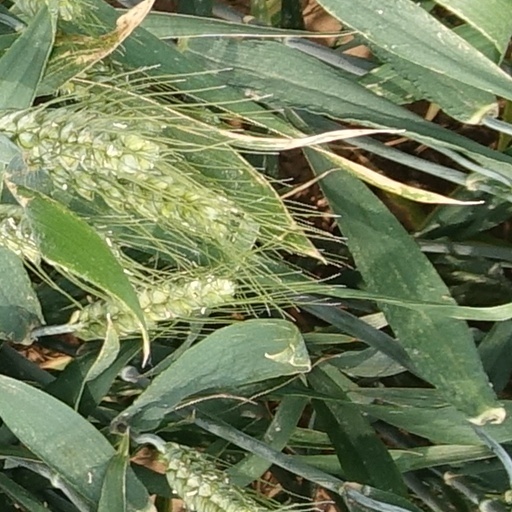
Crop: wheat